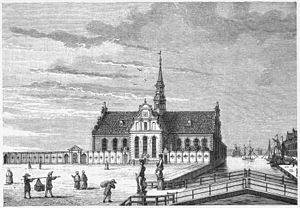
Holmens Kirke / Historie / Senere ændringer / 1700-1800
Holmens Bro og Kirke på 1700-tallet
Holmens Kirke er en kirke i København ved Holmens Kanal i Indre By. Den er sognekirke for både Bremerholmen/Gammelholmen, Slotsholmen og for søens folk, herunder Søværnet. Den er også hovedkirke i Holmens Provsti, og dens førstepræst har titel af Holmens provst.